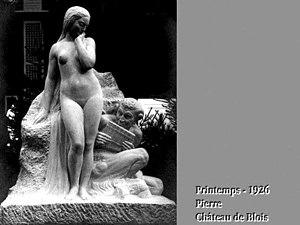
Groupe
Albert Louis Edmond Chartier, né le 7 mai 1898 à Contres et mort le 5 février 1992 à Paris, est un peintre et sculpteur canadien d'origine française.